Ken Bowersox

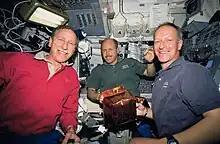
Bowersox (center) and crewmates in orbit during STS-61

Bowersox's second mission was STS-61 aboard the "Endeavour", in which he served as the pilot. The mission was launched on December 2, 1993, from Launch Complex 39B at 09:27:00 UTC. The mission's primary objective was the first servicing of the Hubble Space Telescope, during which astronauts performed a series of spacewalks to repair and upgrade the telescope's systems, thereby restoring its optical performance and extending its operational lifespan. STS-61 concluded with the "Endeavour" landing successfully at the Shuttle Landing Facility on December 13, 1993, at 05:25:37 UTC.